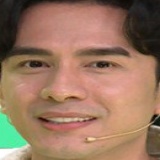
ca sĩ Đan Trường